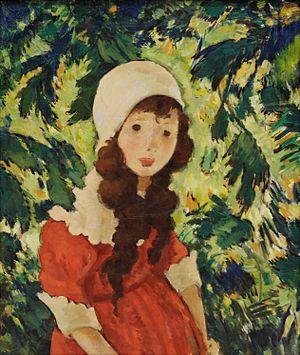
La fille du garde-forestier
Nicolae Tonitza est un peintre et un graphiste roumain.